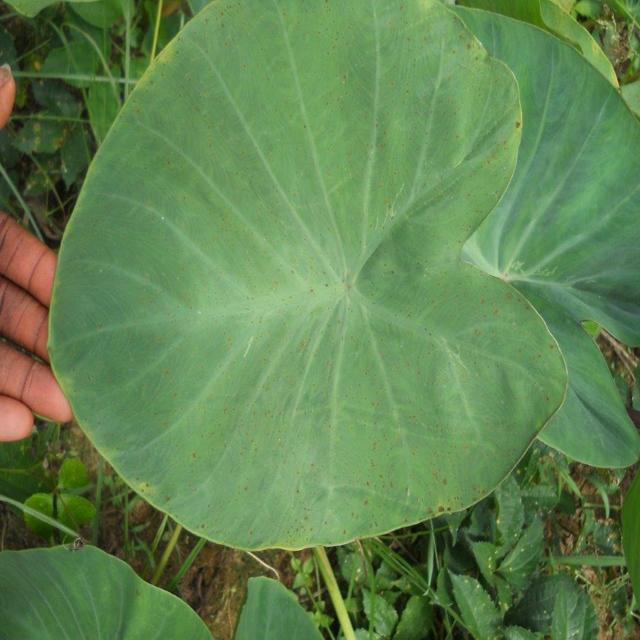
Label: Healthy